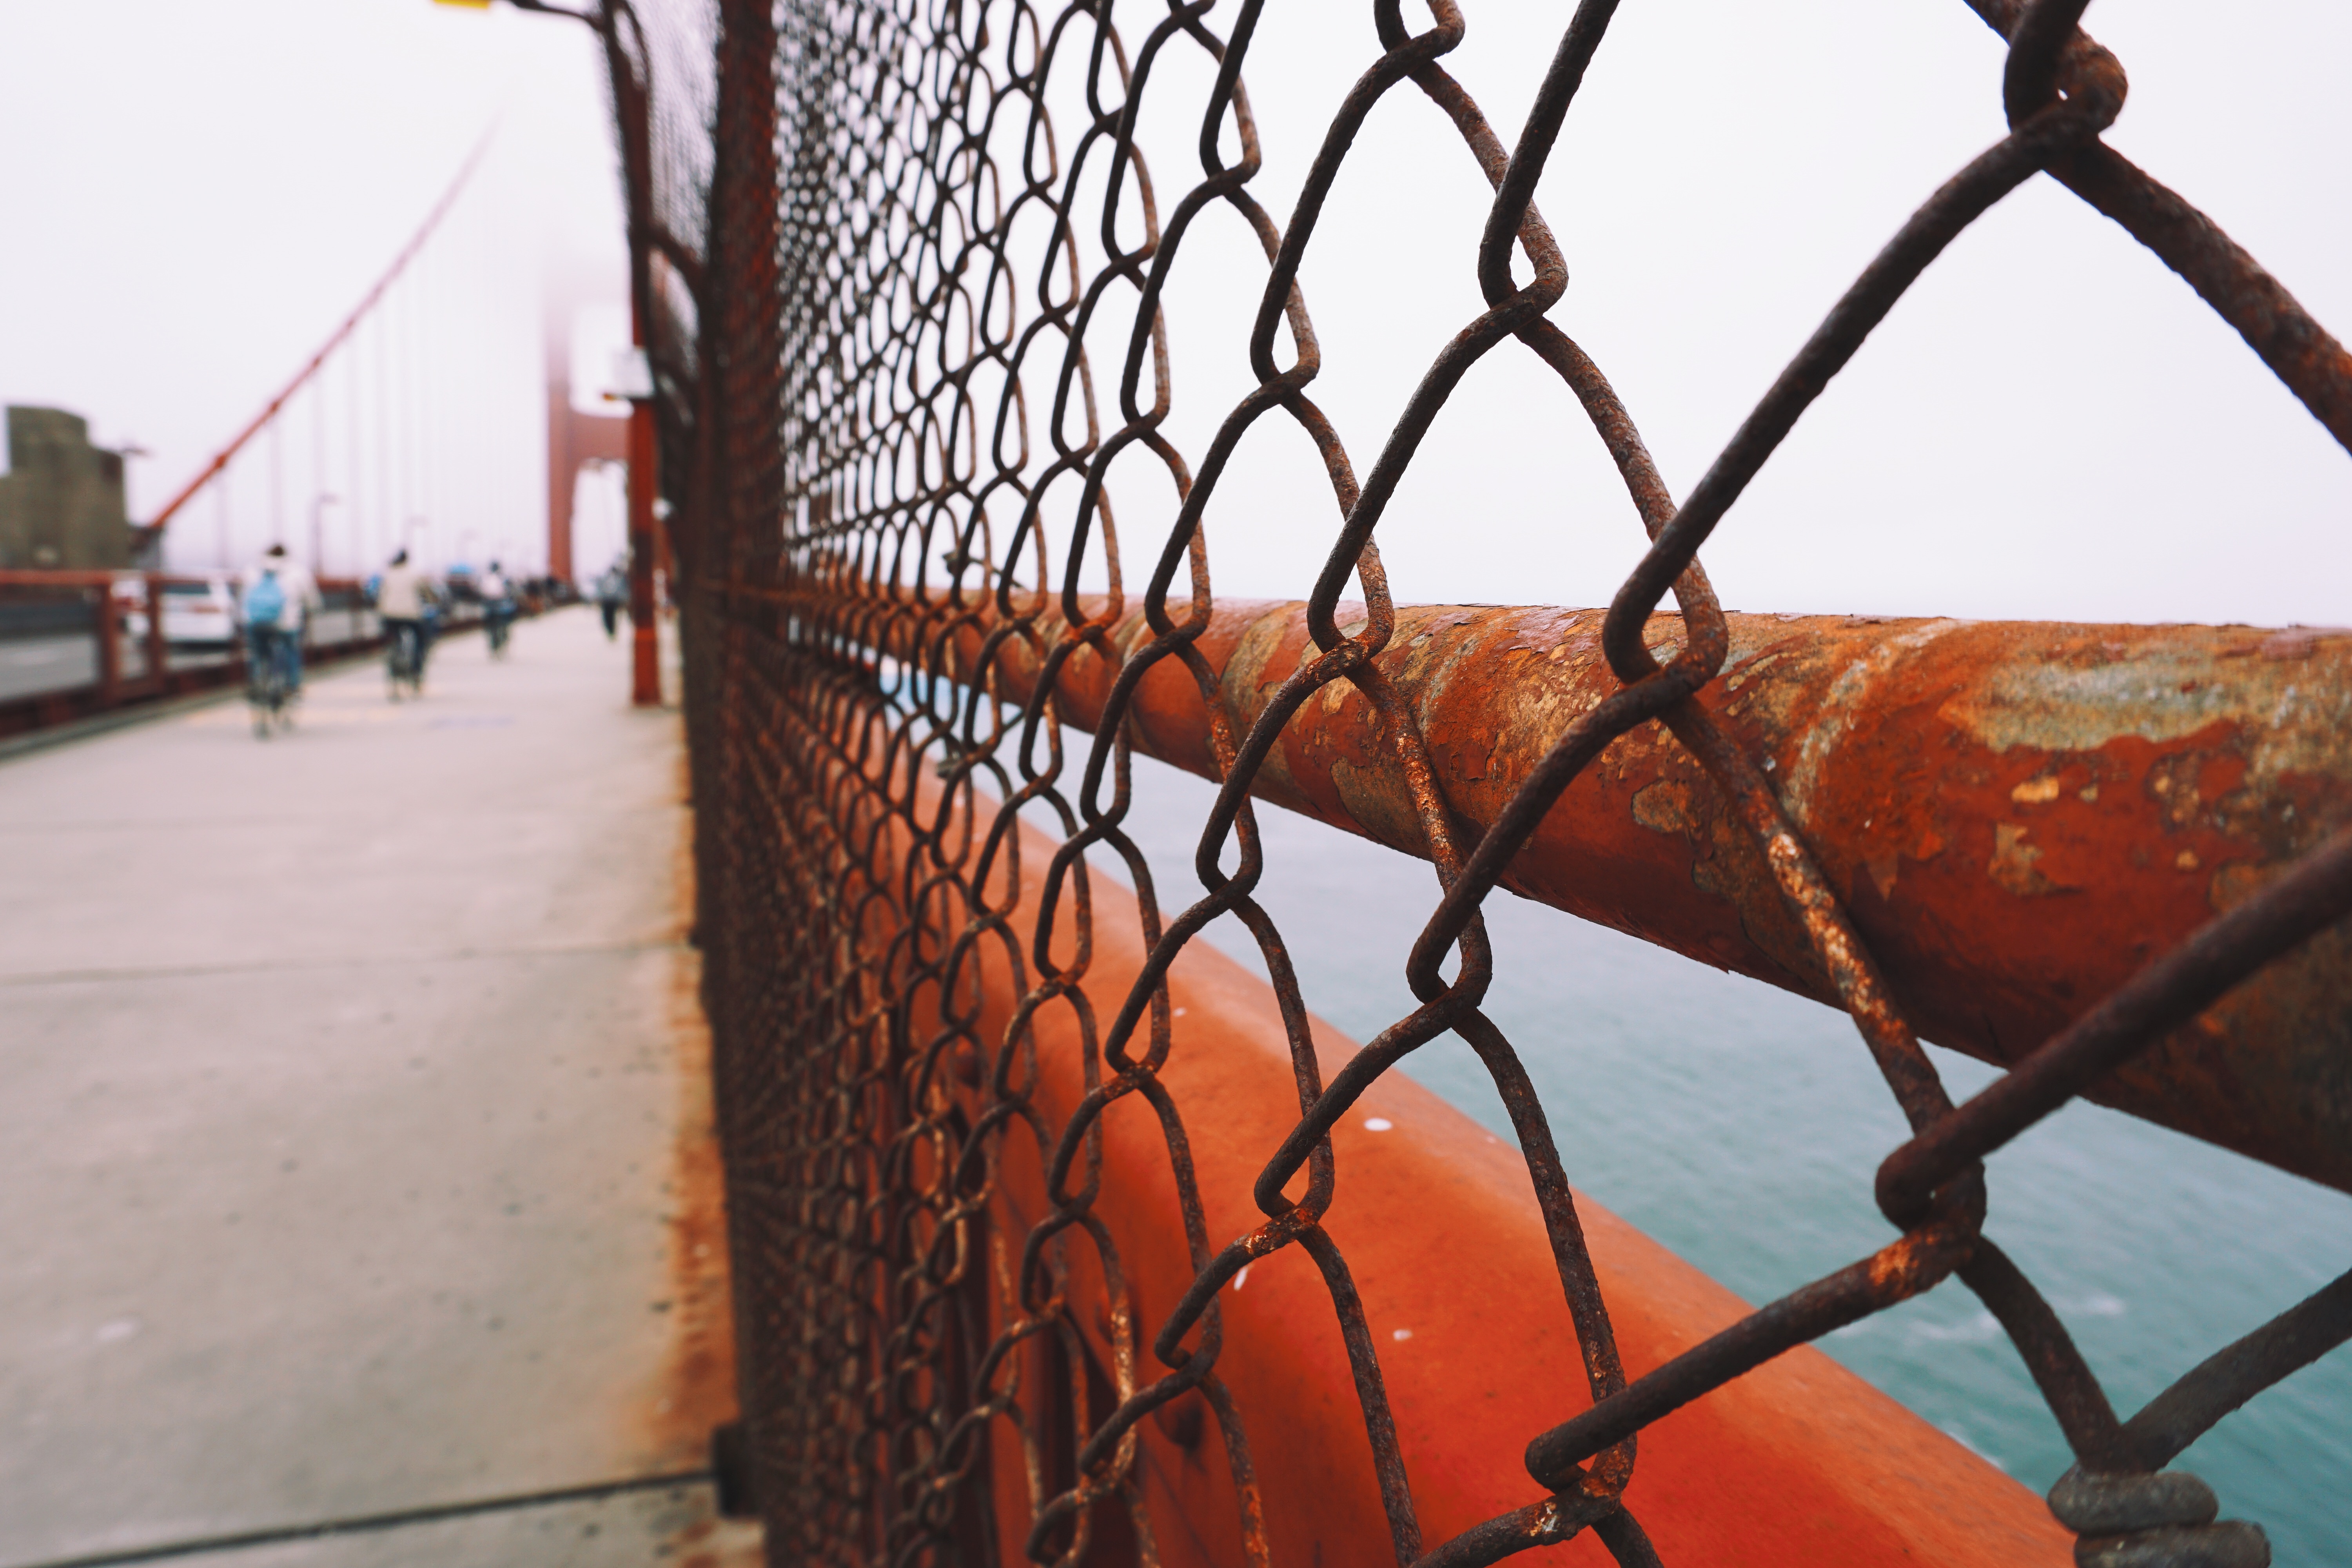
fence, wood, glass, rust, color, material, art, iron, outdoor structure, home fencing